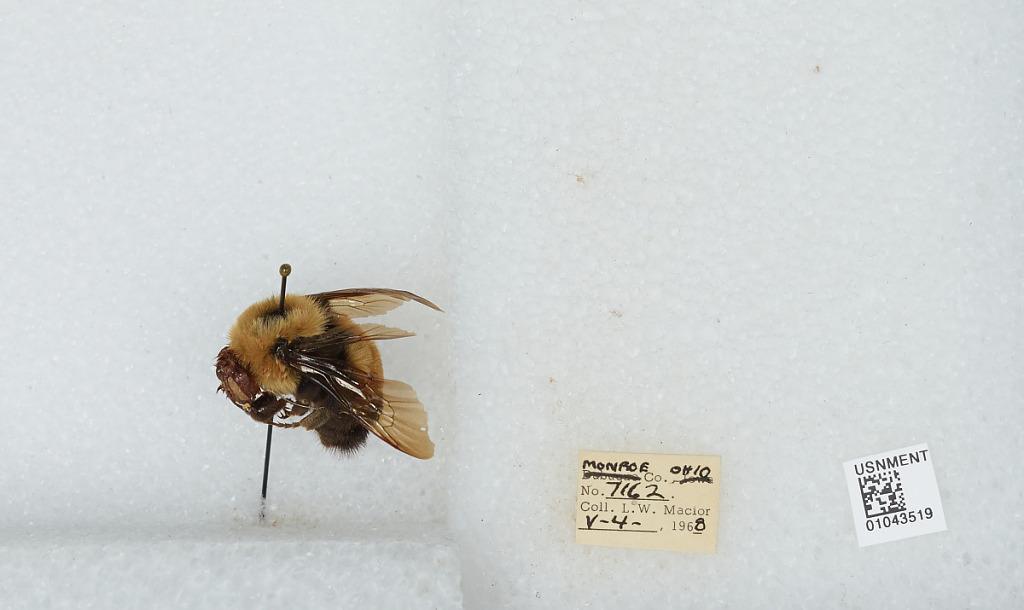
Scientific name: Bombus (Bombus) affinis Cresson
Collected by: L. Macior
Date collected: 1968-5-4
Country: United States
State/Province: Ohio
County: Monroe
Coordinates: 39.73, -81.08